Cannabis dispensaries in the United States

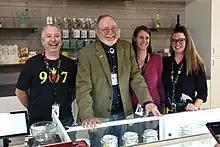
U.S. Representative Don Young tours an Alaska dispensary in 2019

As of March 2024, 25 states regulate recreational dispensaries. A partial list includes Alaska (Alaska Measure 2 (2014)), Arizona (2020 Arizona Proposition 207), California (2018), Colorado (Colorado Amendment 64), Illinois (2020), Maine (2020), Massachusetts (2018), Nevada (2017), Oregon (Oregon Ballot Measure 91 (2014)), Michigan, and Washington (Washington Initiative 502). These are stores where any adult 21+ can enter to purchase cannabis and or cannabis smoking accessories.